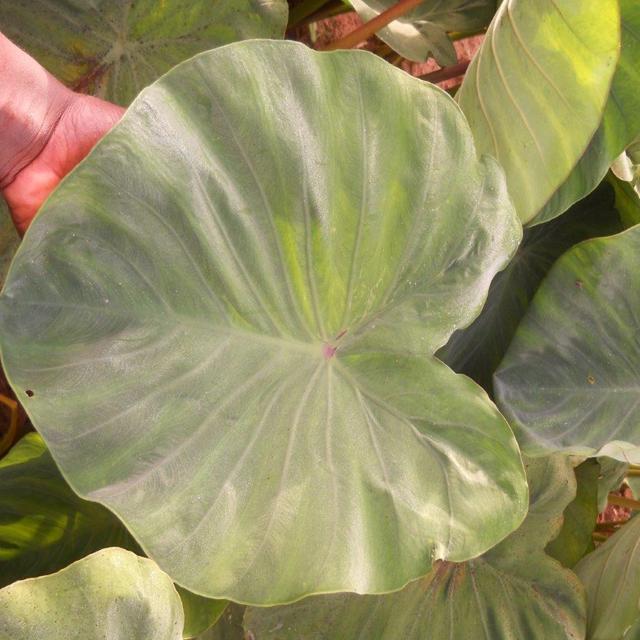
Label: Healthy